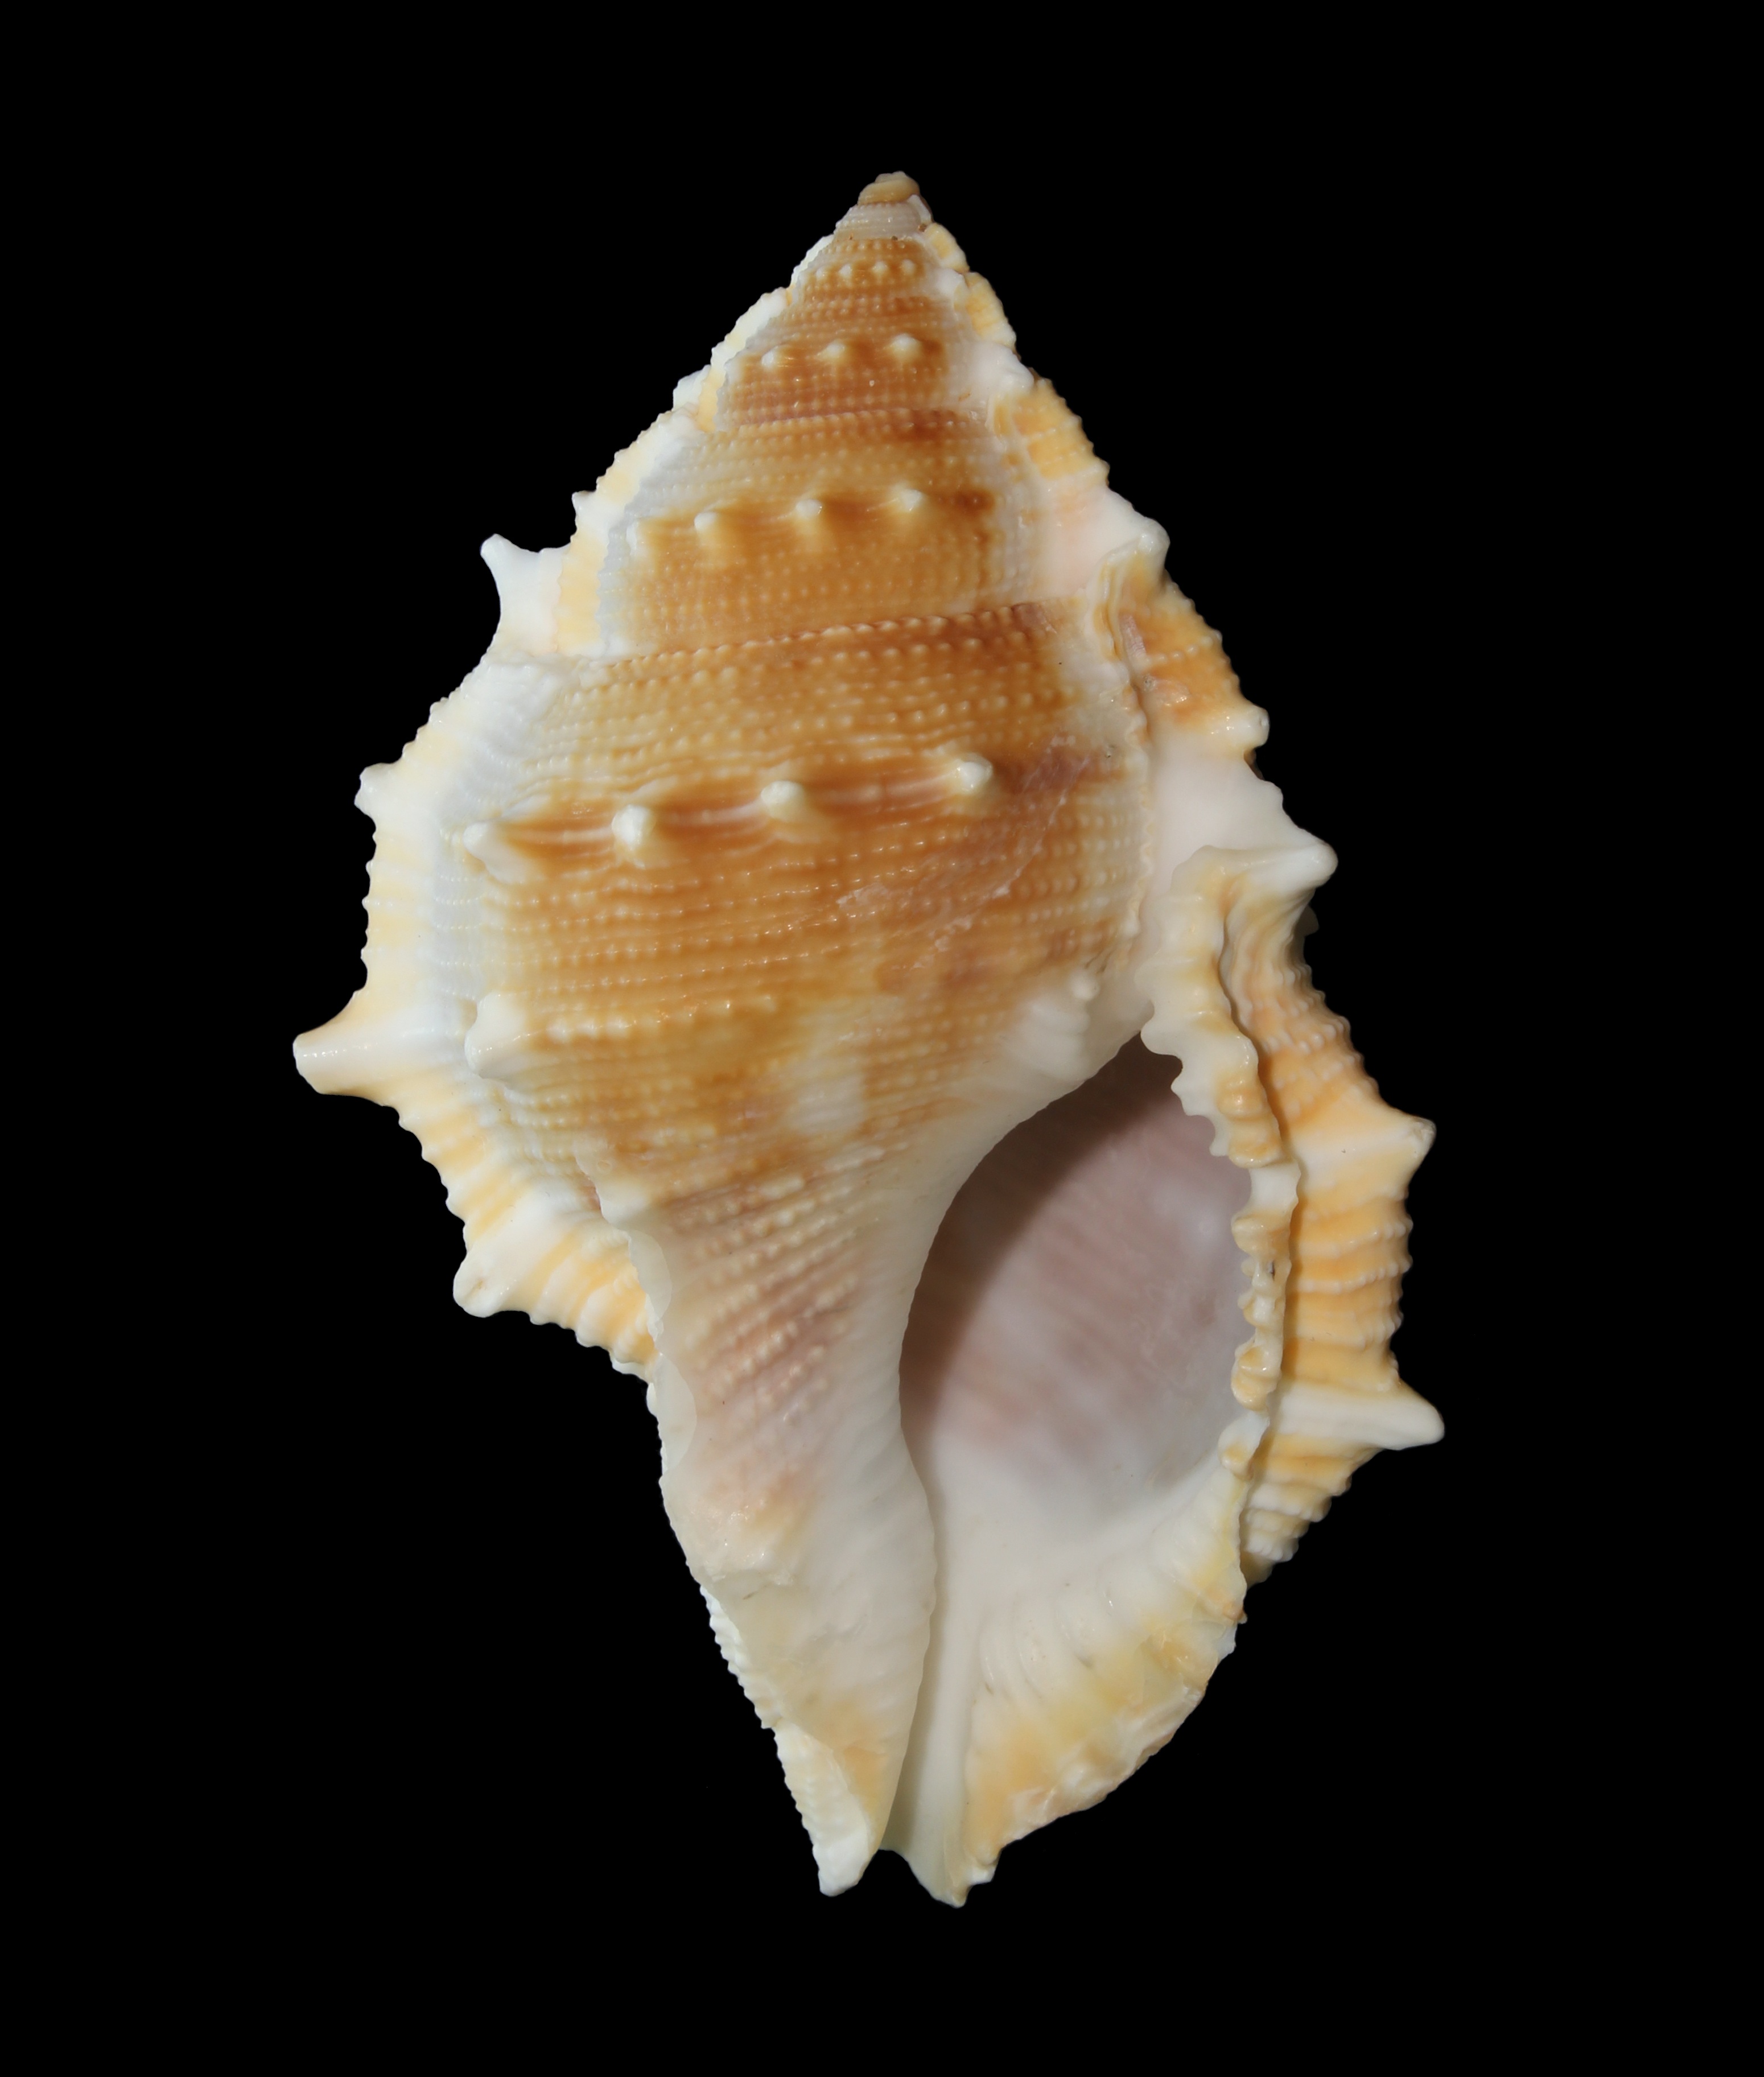
beach, ocean, spiral, pattern, invertebrate, seashell, sea shell, conch, mollusk, marine, molluscs, sea snail, bufonaria perelegans seashell